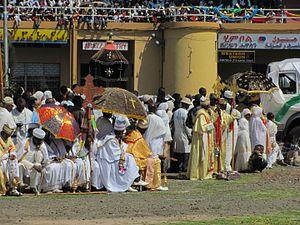
Les principales religions en Érythrée sont le christianisme et l'islam, entre lesquelles se partage à parts égales la population du pays. La plupart des chrétiens érythréens font partie de l'Église érythréenne orthodoxe, une église monophysite en communion avec ses homologues éthiopienne et égyptienne. Les musulmans se rattachent principalement au sunnisme et à l'école chaféite.